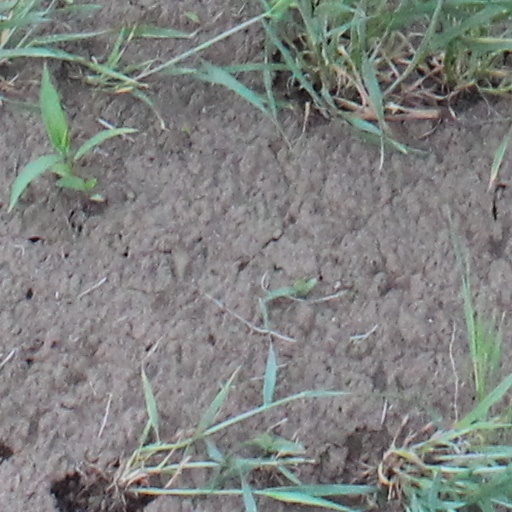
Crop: wheat